Shropshire

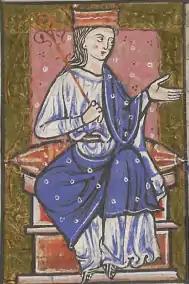
The relics of St Alkmund were brought to Shrewsbury in the C10th, possibly by Æthelflæd, lady of the Mercians, daughter of Alfred the Great.

In later centuries, Vikings repeatedly invaded and fortresses were built at Bridgnorth (912) and Chirbury (913).